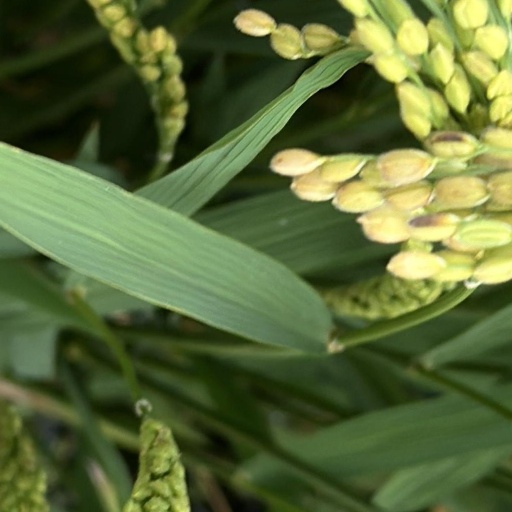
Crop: rice